Piet Kramer

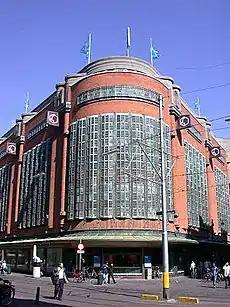
De Bijenkorf Store The Hague (1924–1926)

In the second half of his professional life, the main job of Piet Kramer was architect for canal bridges in the municipal public works department in Amsterdam (Gemeentelijke Dienst Publieke Werken). He made the drawings for more than 500 bridges. The total number of realized Piet Kramer bridges is 220, 64 of them in the Amsterdamse Bos park. Besides the bridges he often designed the additional bridge houses, ironwork and landscaping. The sculptural work was generally done by Hildo Krop.